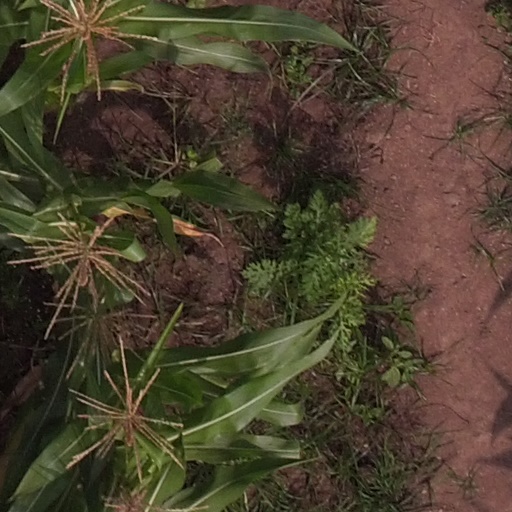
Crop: maize; corn